Nicolo Schiro

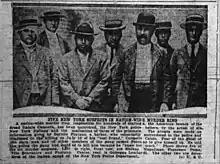
"Good Killers" suspects in police custody, 1921. Left to right, front row: Stefano Magaddino, Francisco Puma, Vito Bonventre and Bartolo Fontana.

On November 11, 1917, two Schiro gangsters, Antonio Mazzara and Antonino DiBenedetto were shot to death near the intersection of North 5th and Roebling streets in Brooklyn. One gunman, Antonio Massino, was arrested near the scene but another, Detroit mobster Giuseppe Buccellato, escaped.